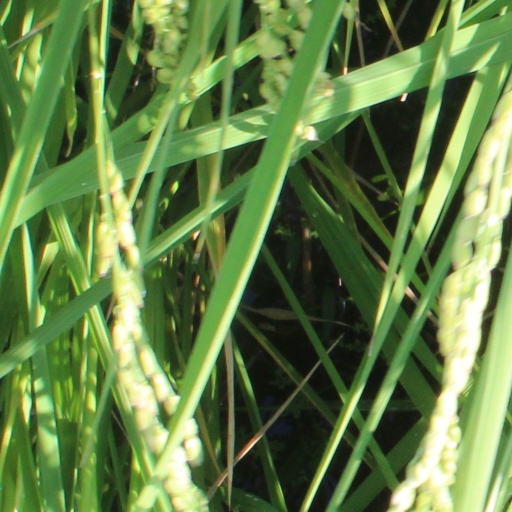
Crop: rice